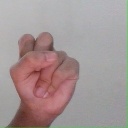
अक्षर: स